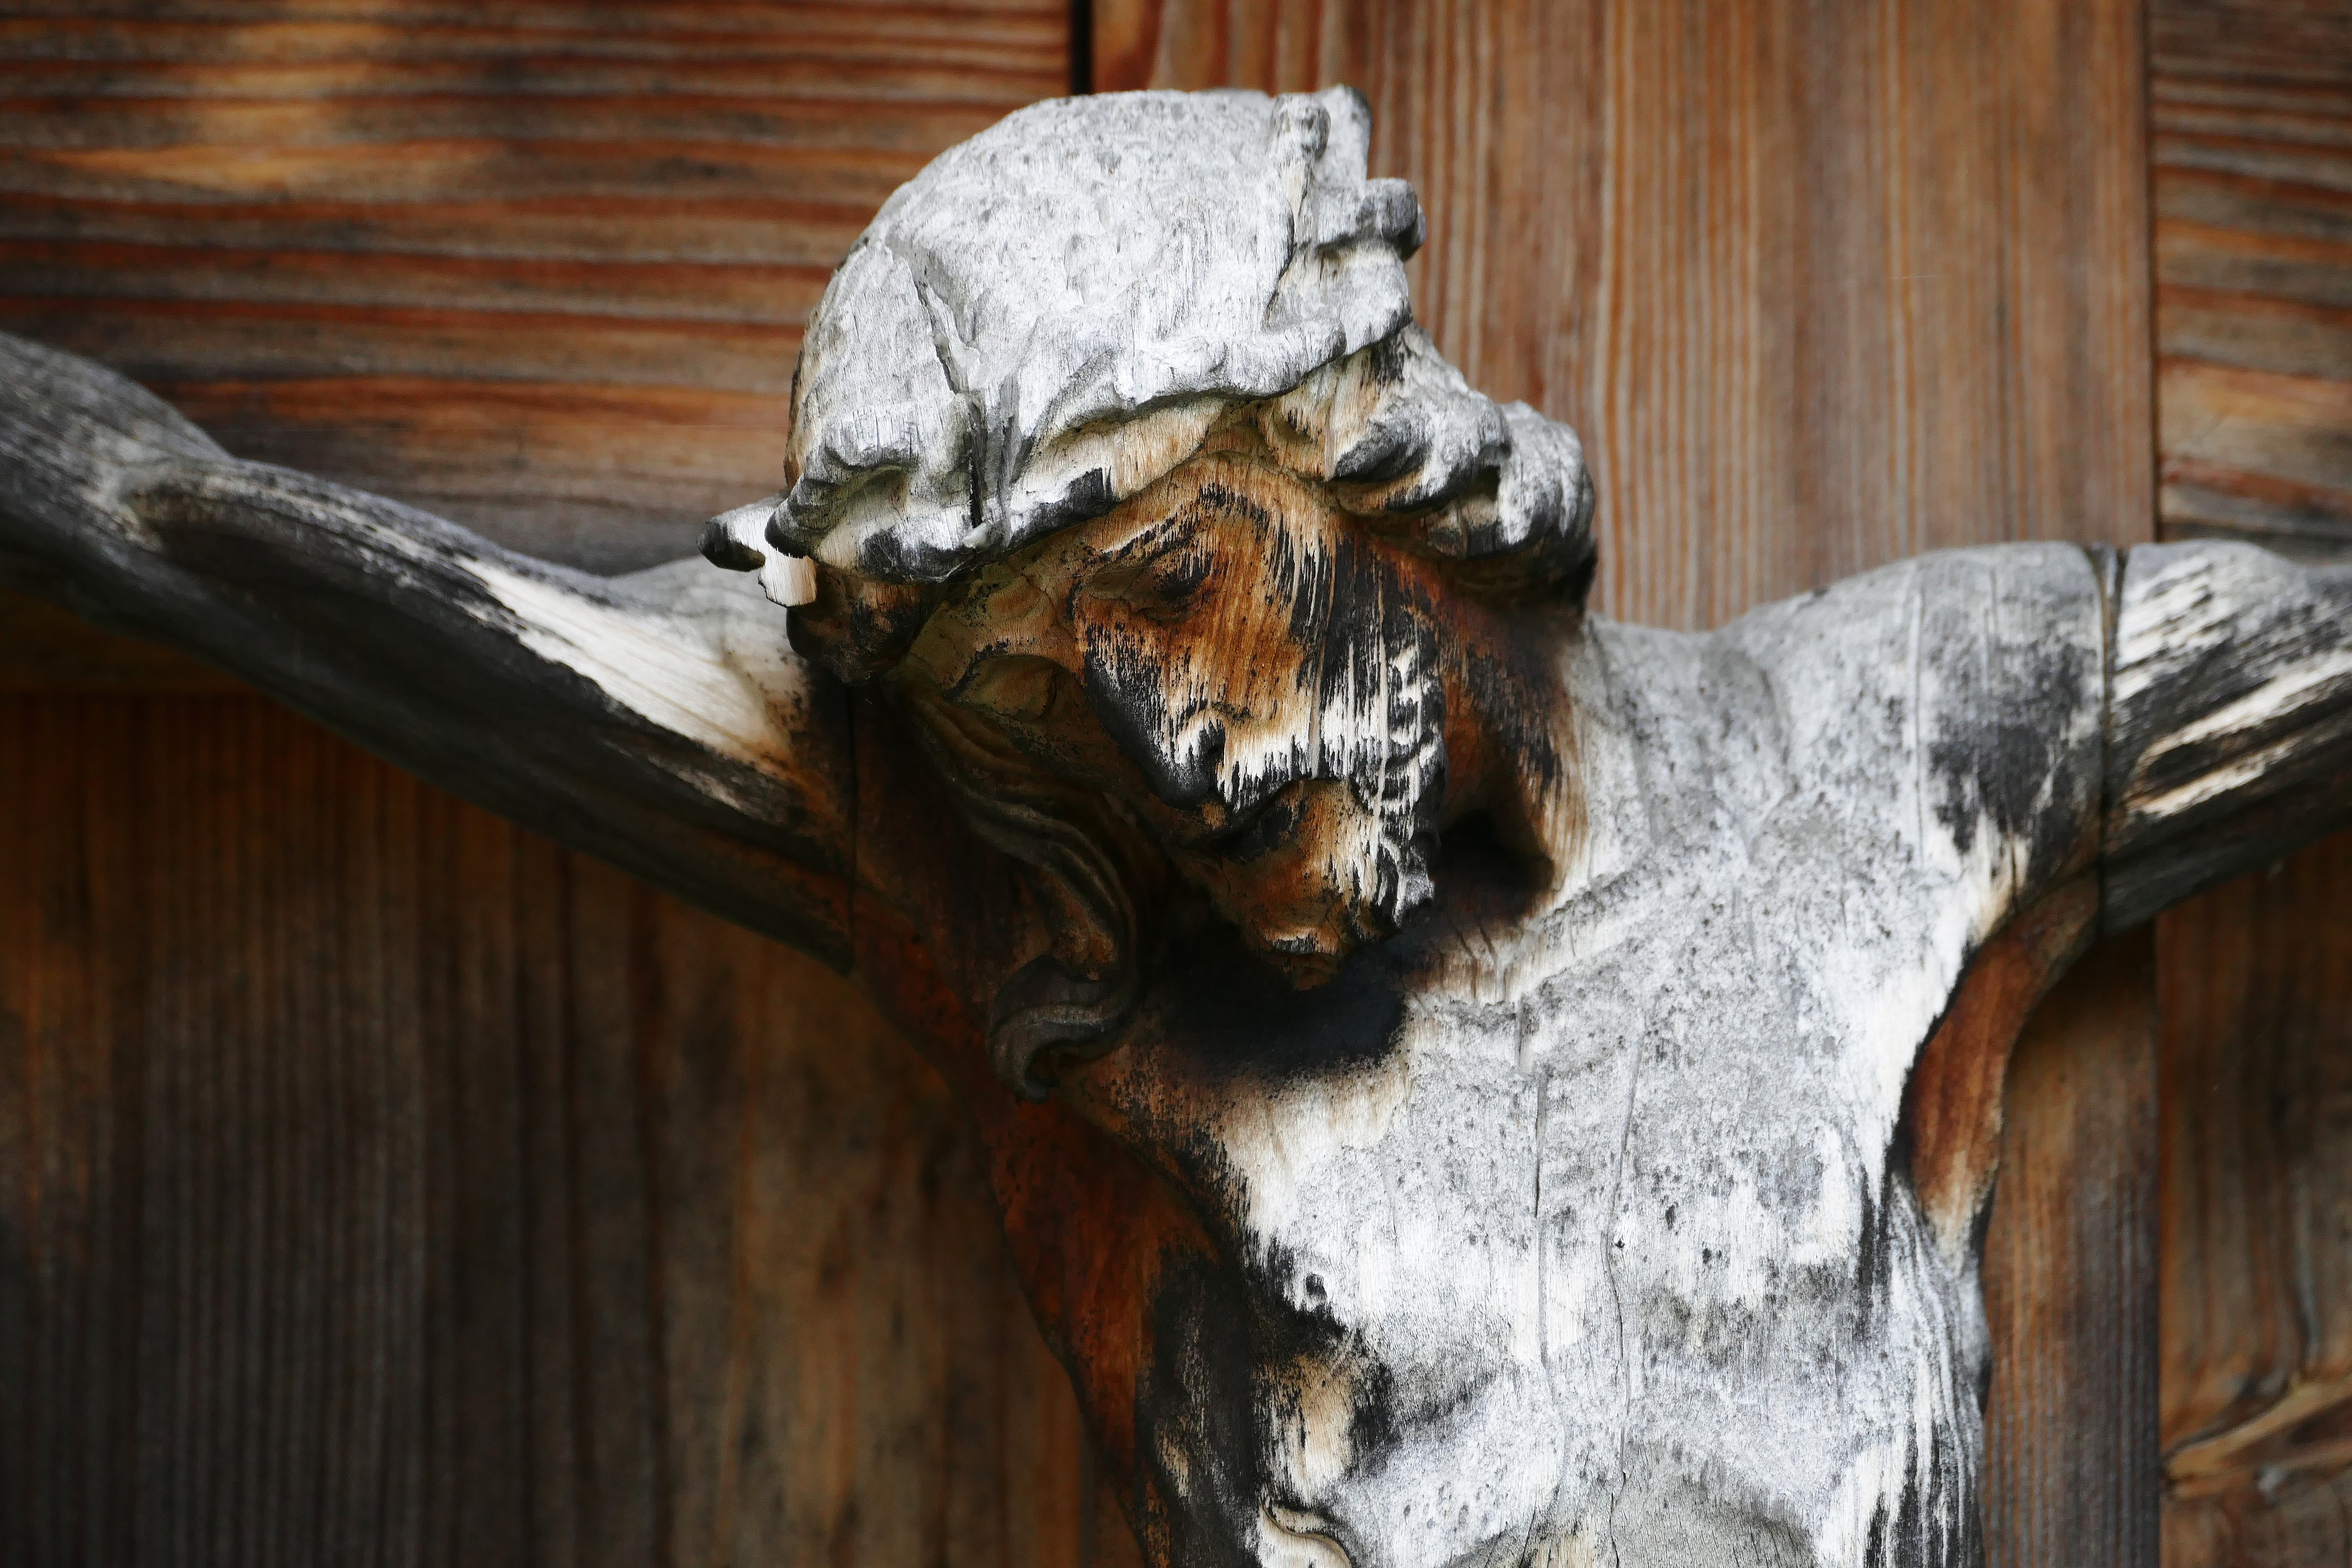
wood, old, statue, cross, cemetery, weathered, wooden cross, grave, sculpture, art, headstone, carved, tomb, carving, crucifix, mourning, believe, wayside cross